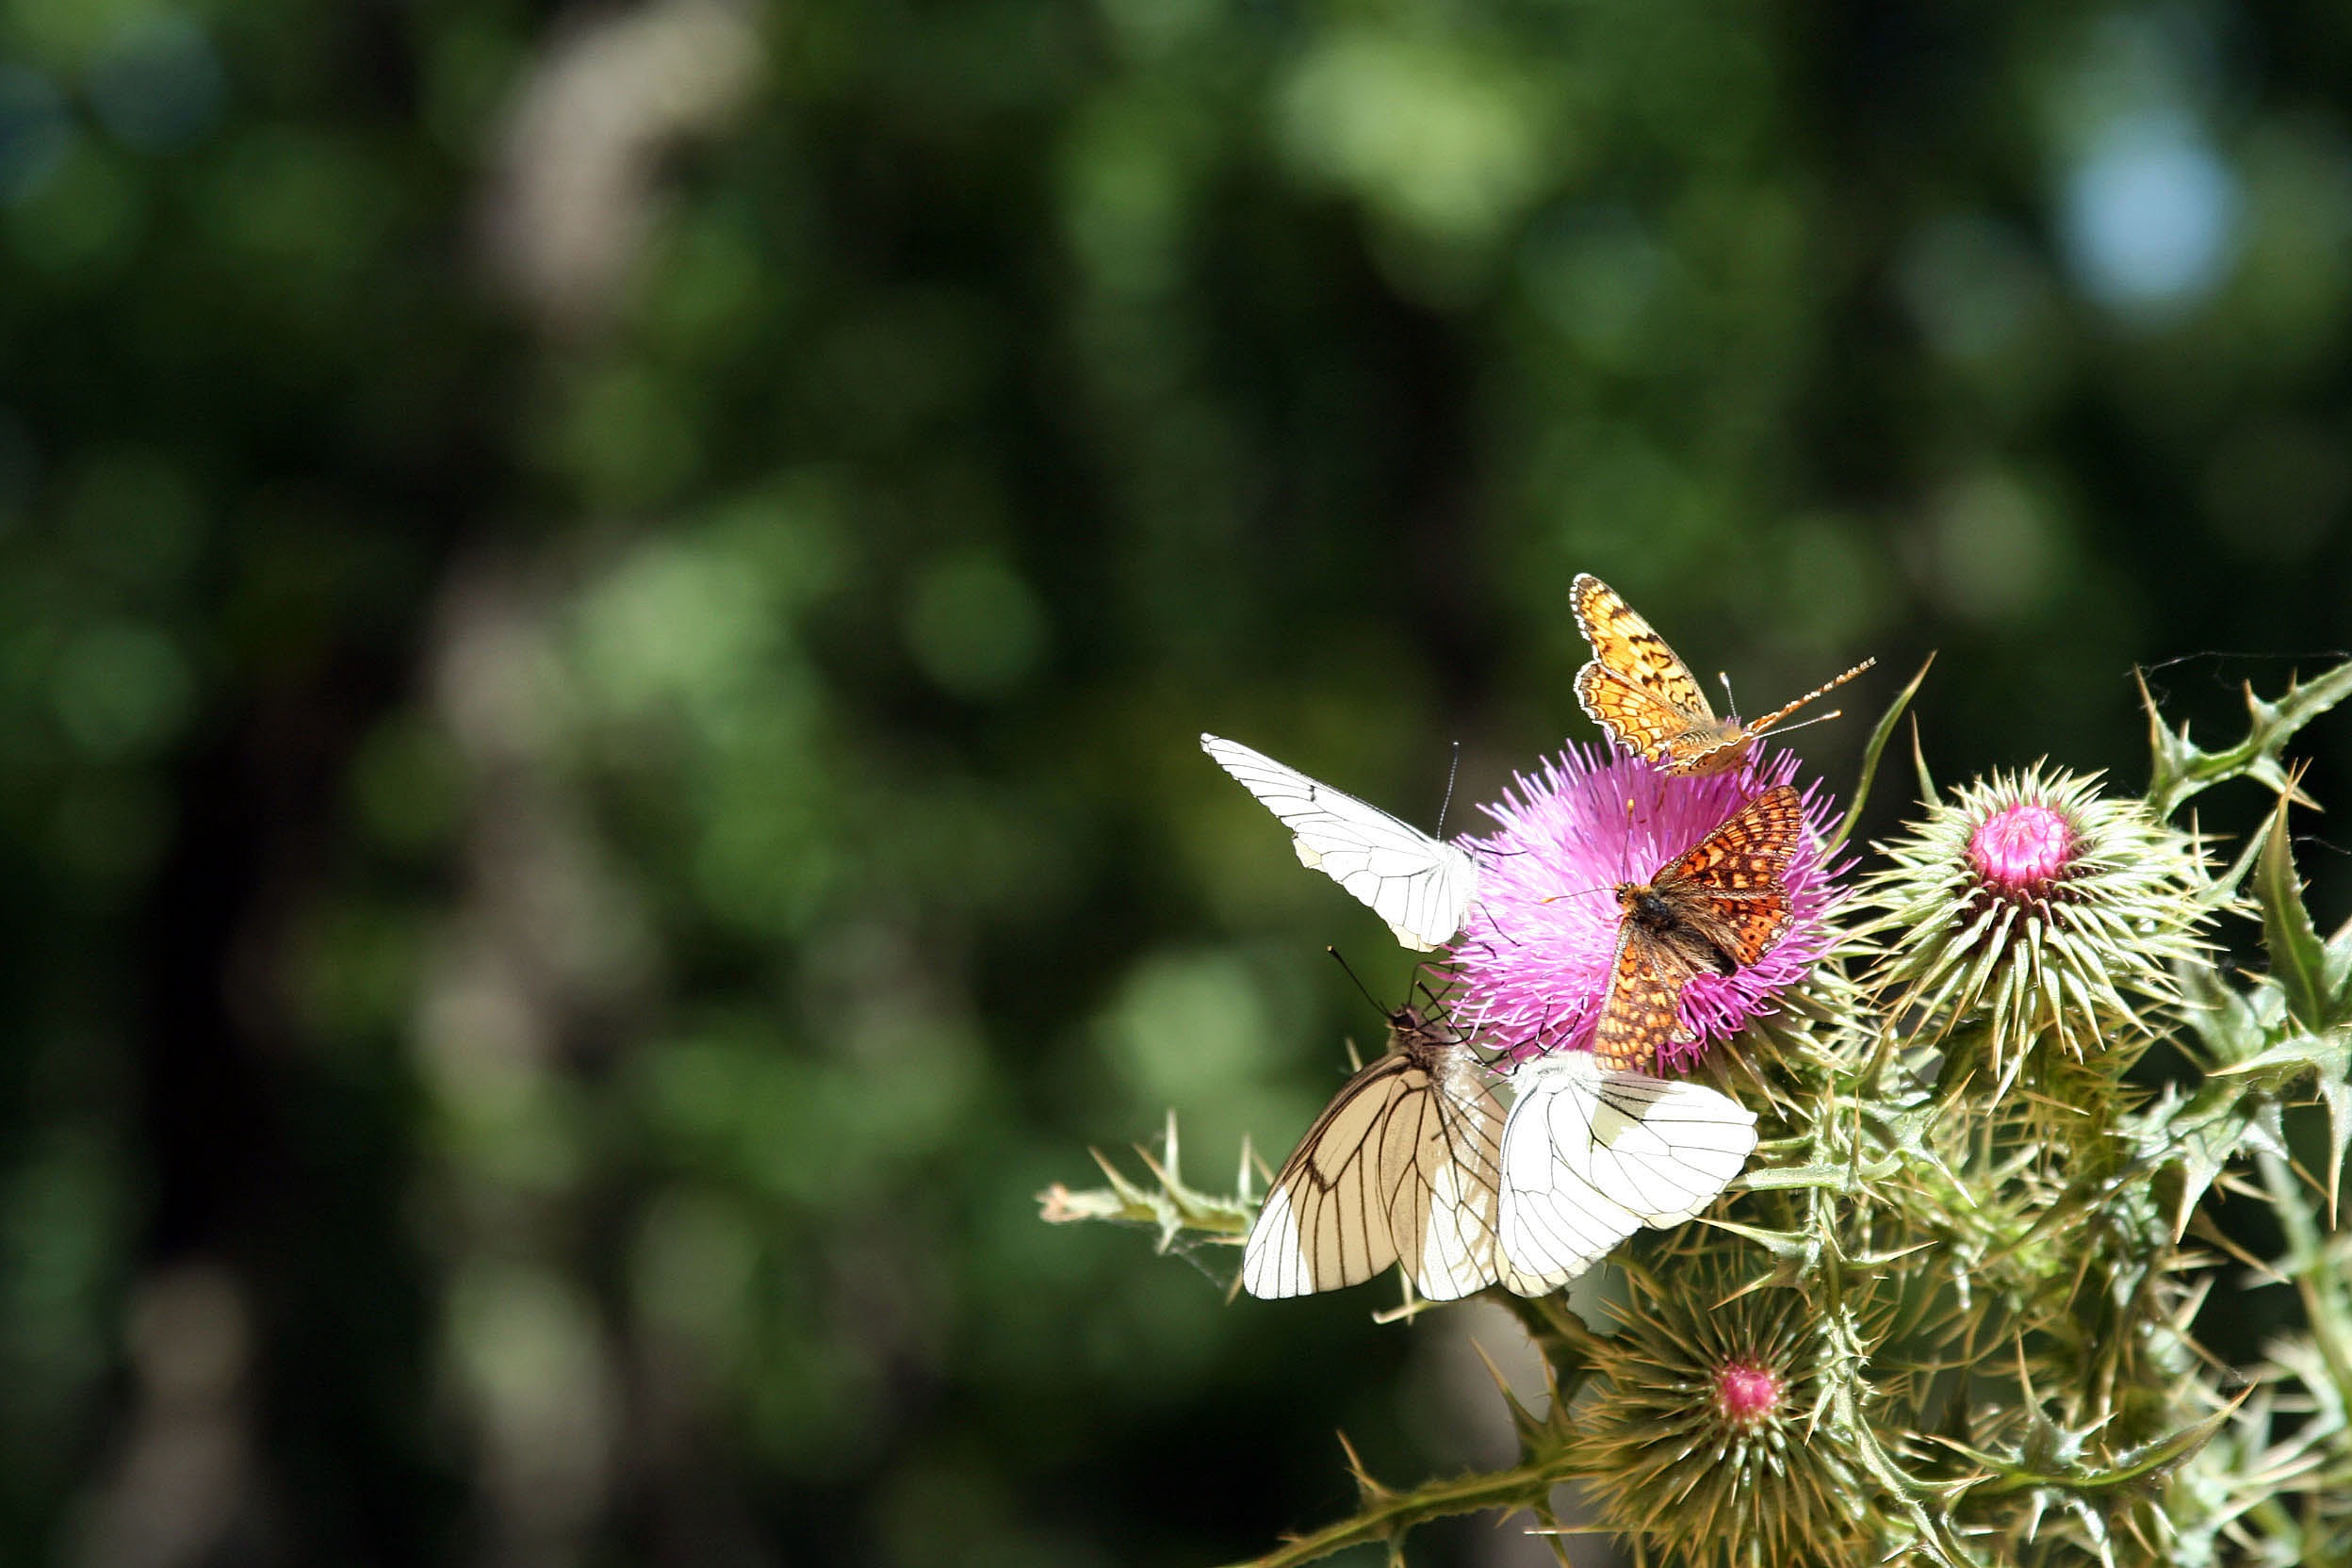
nature, blossom, plant, photography, leaf, flower, petal, green, insect, botany, flora, fauna, wildflower, close up, macro photography, flowering plant, land plant, thorns spines and prickles